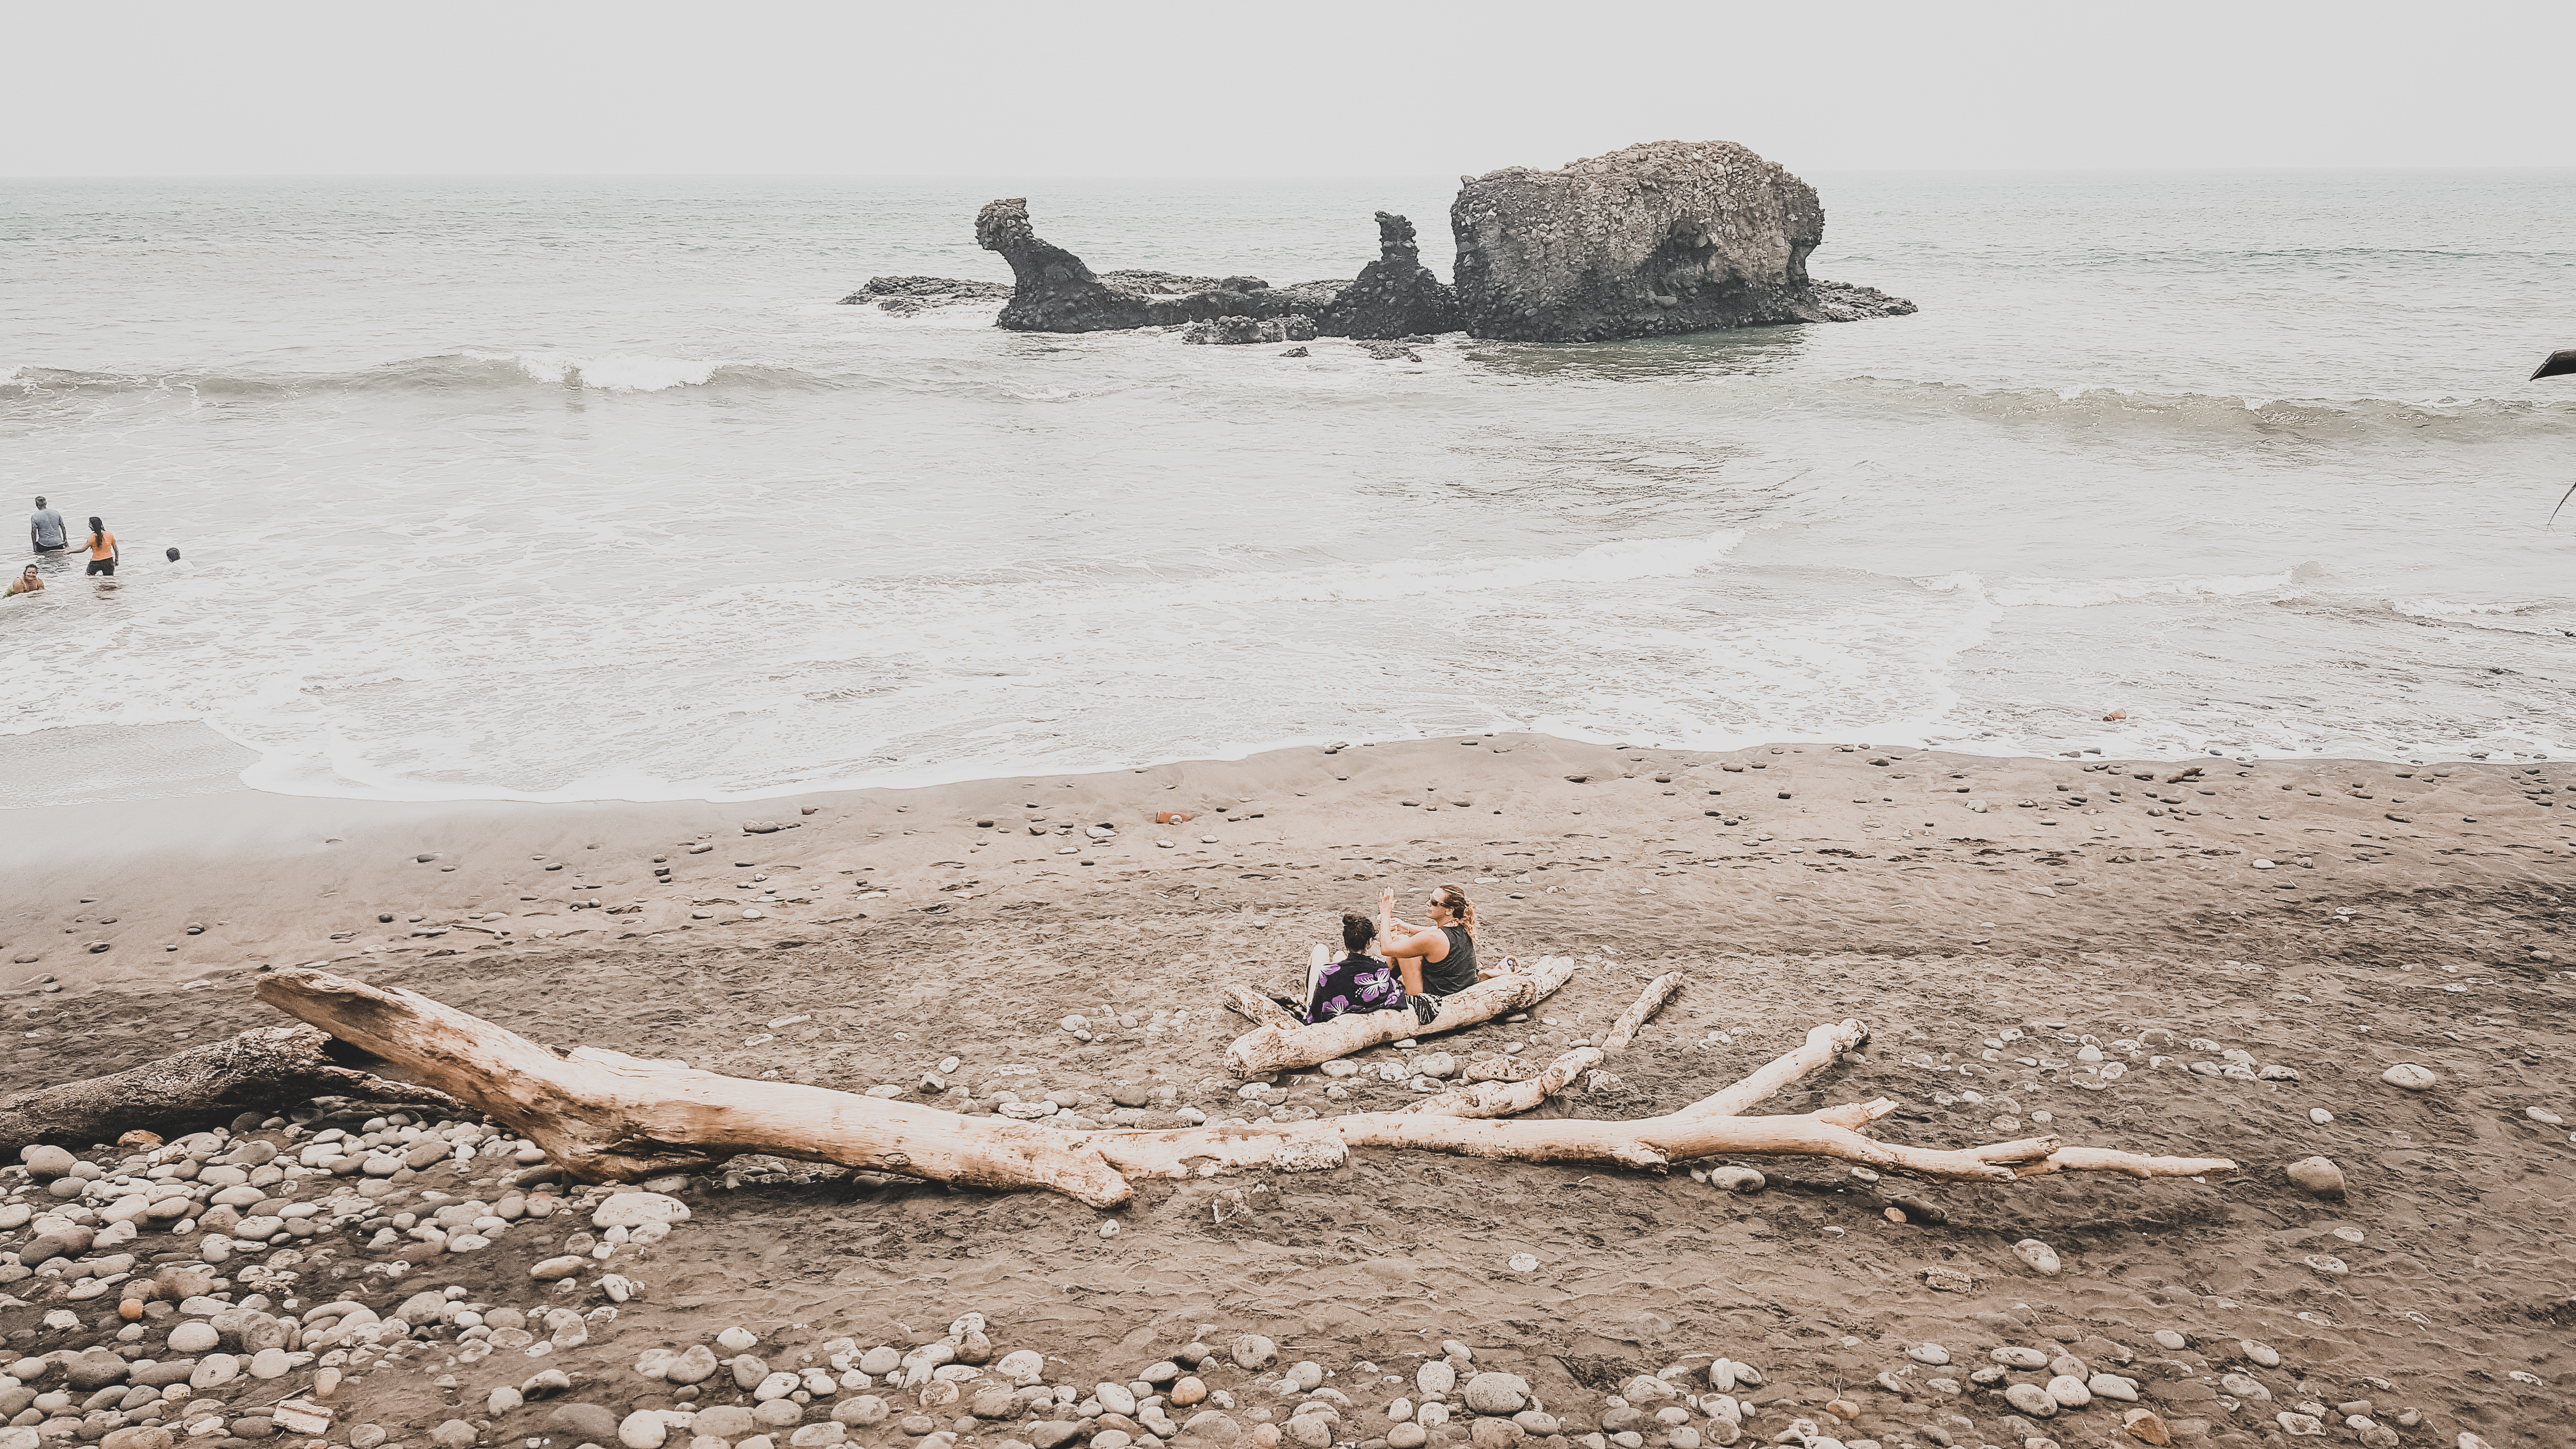
beach, sea, coast, sand, rock, ocean, shore, wave, material, body of water, mudflat